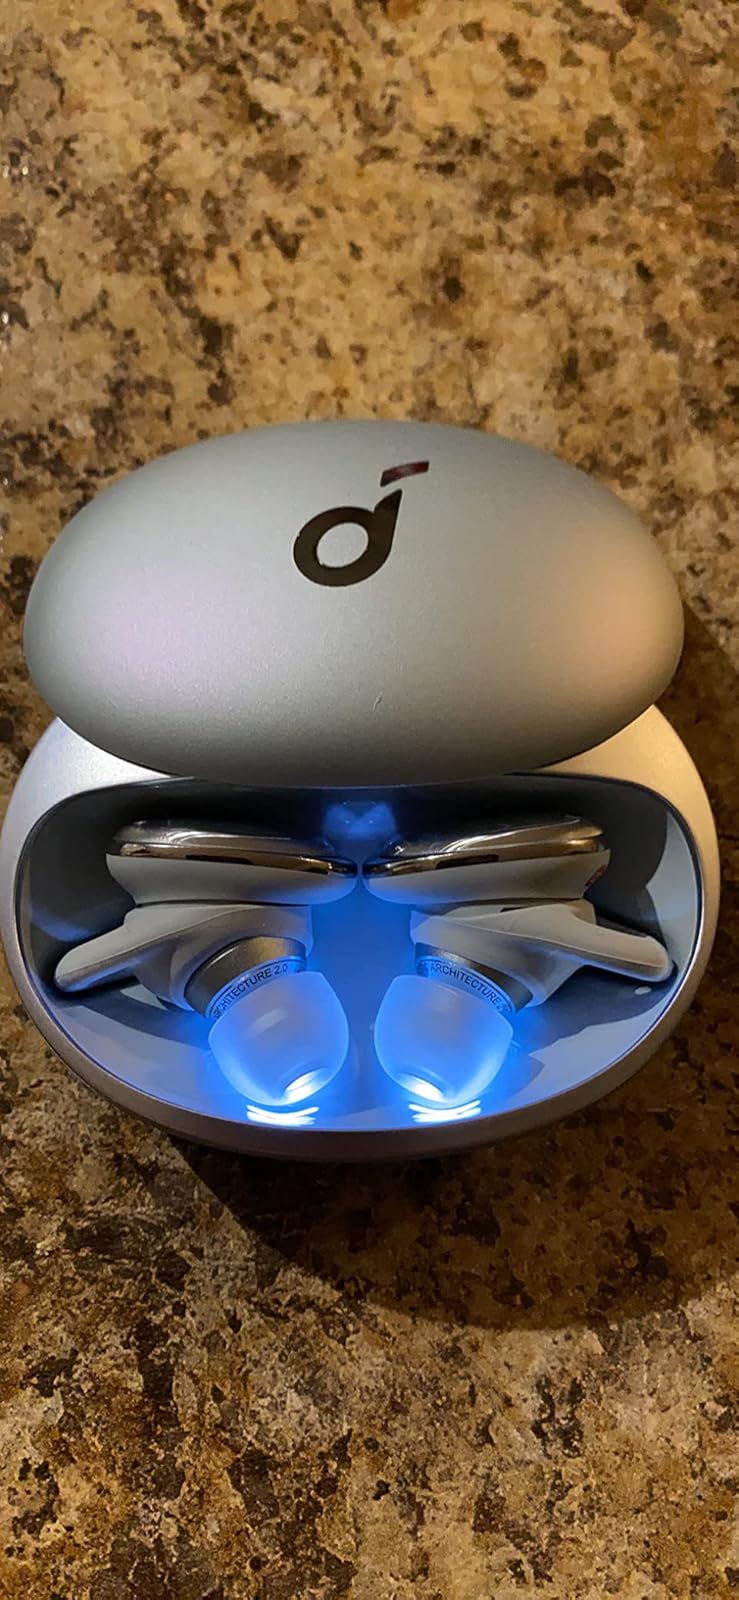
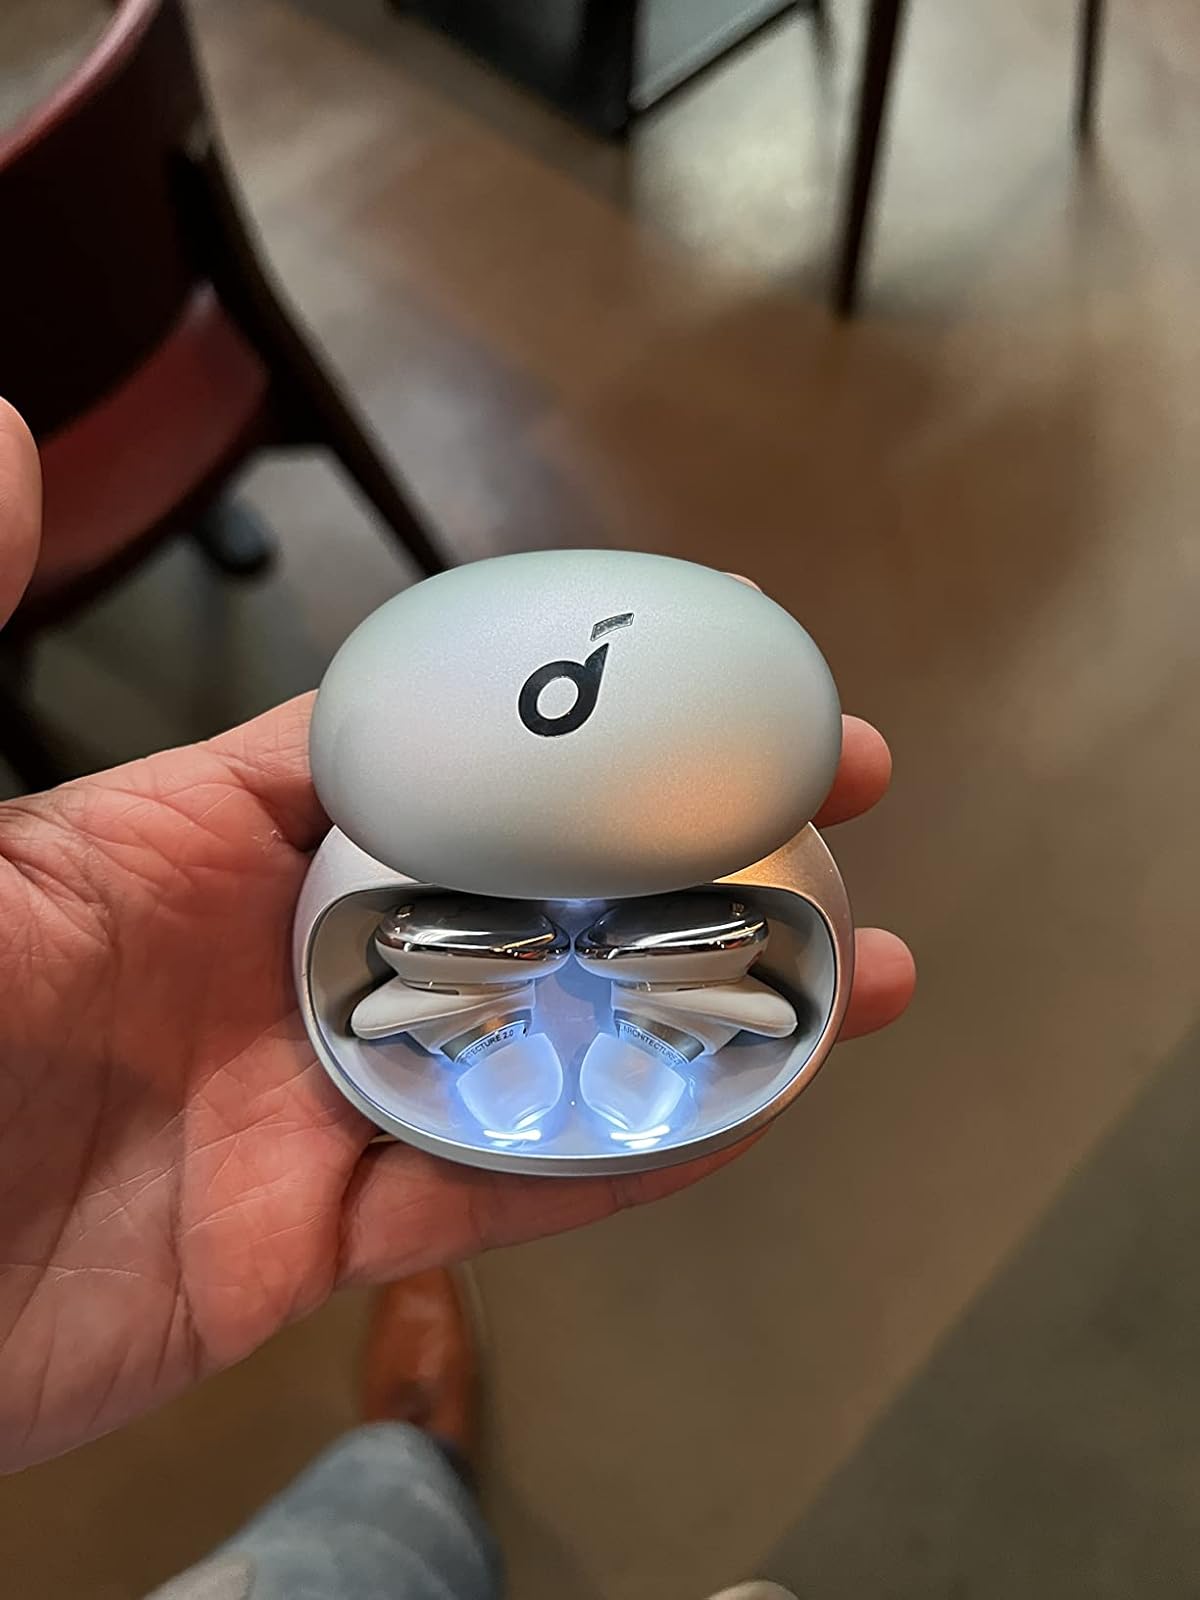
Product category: earbuds
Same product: yes